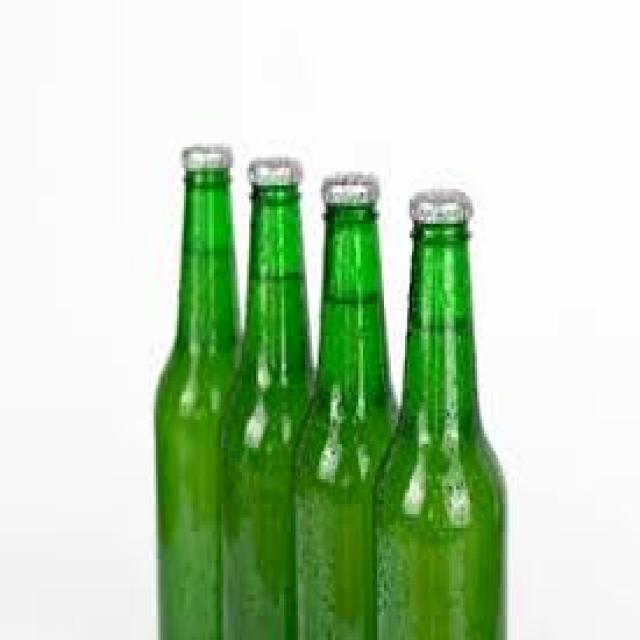
Label: Glass